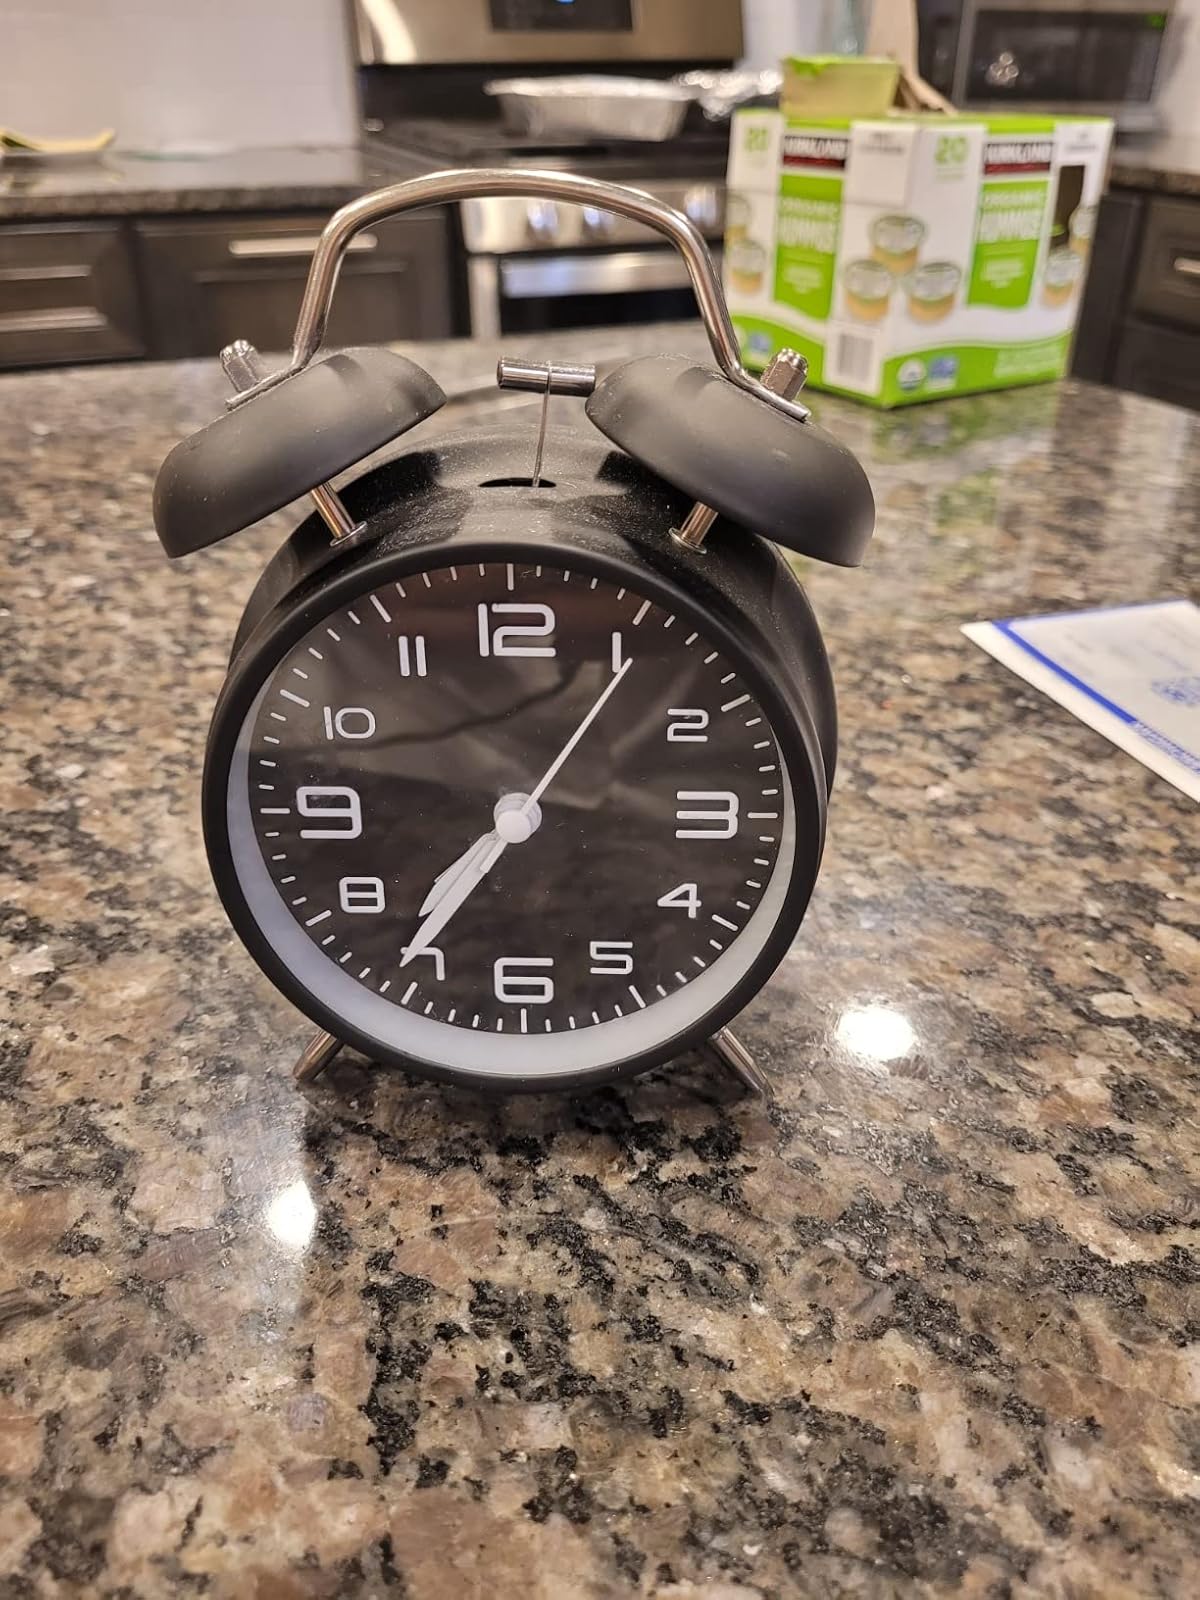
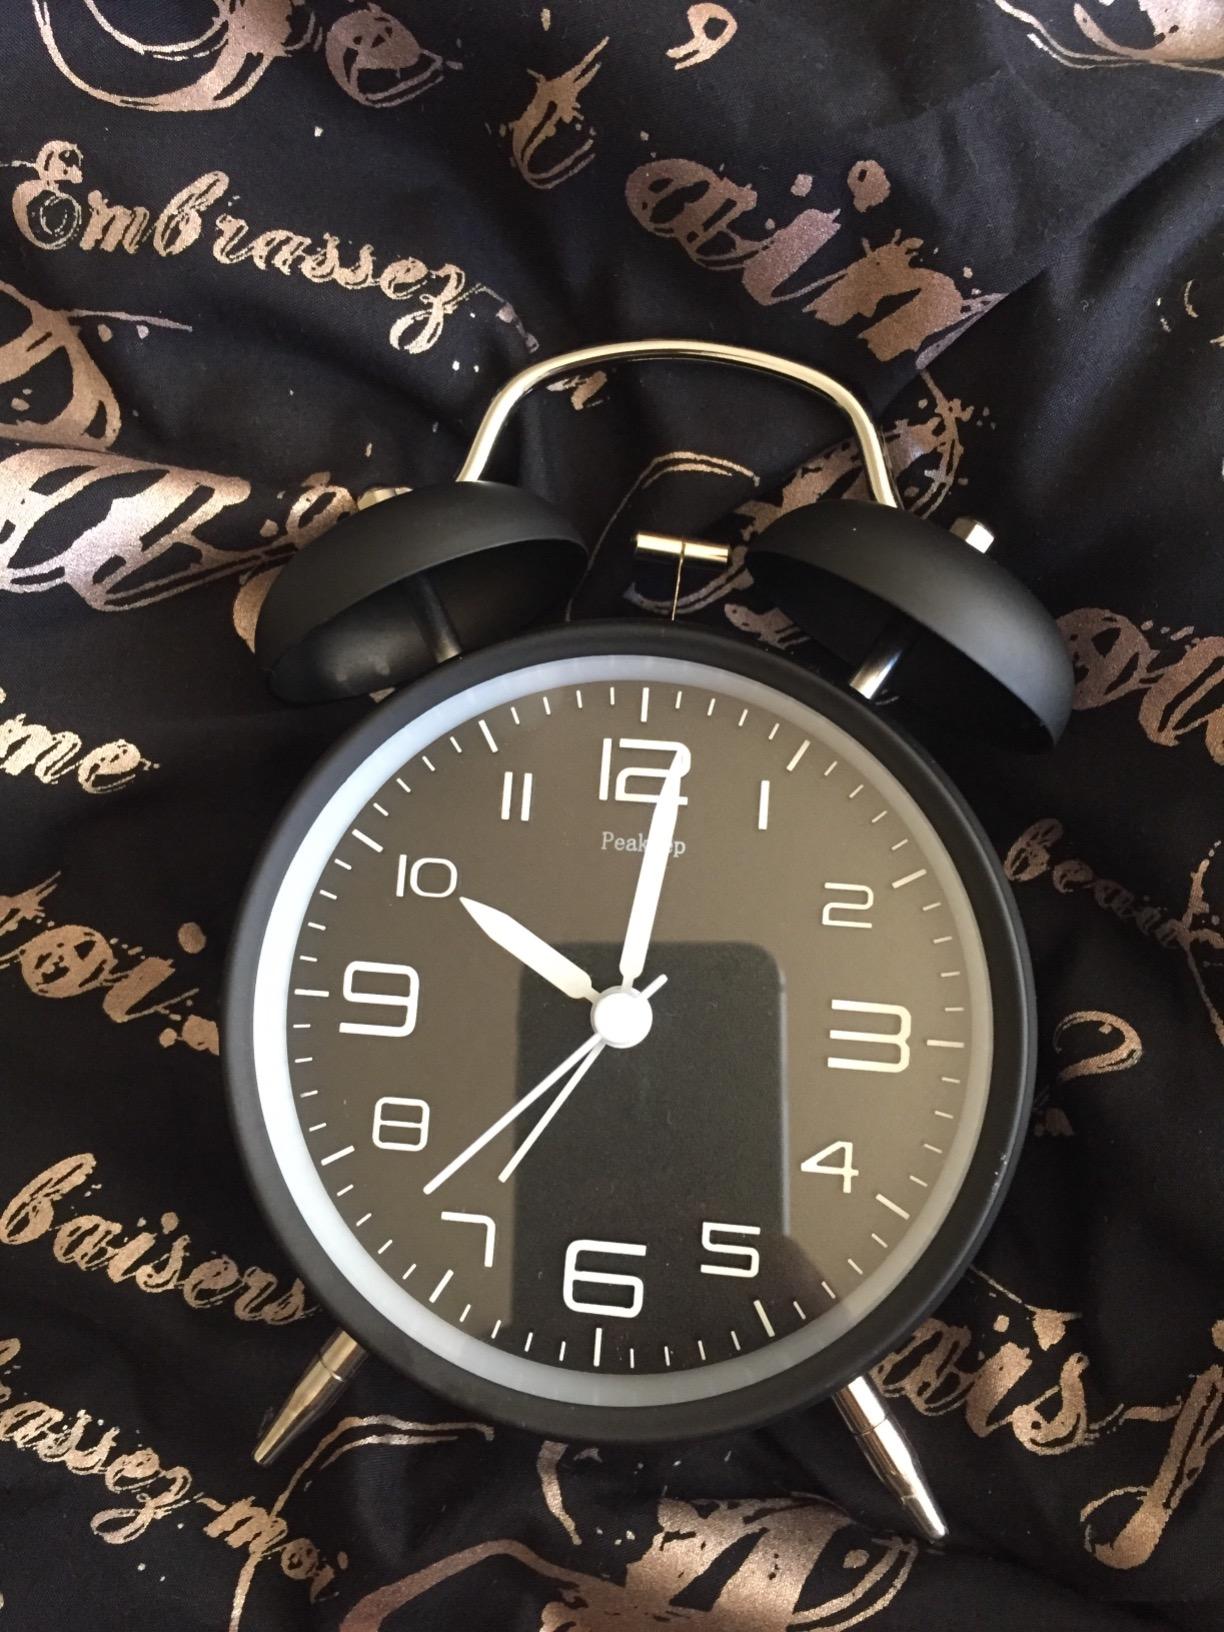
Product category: clock
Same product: yes